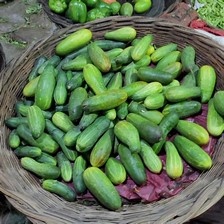
Label: cucumber